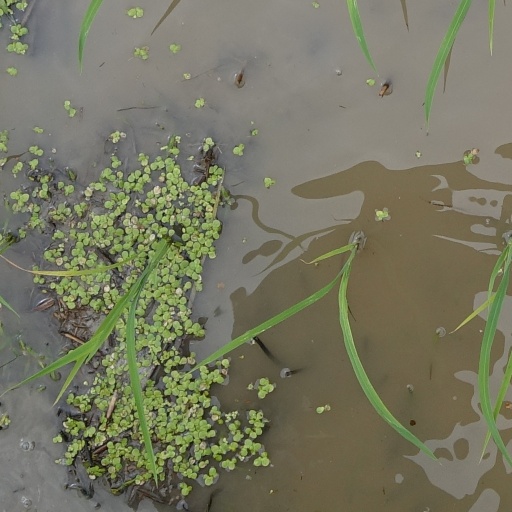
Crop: rice